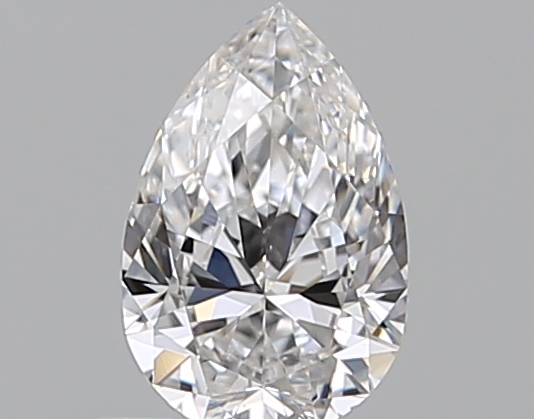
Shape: pear
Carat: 0.5
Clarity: VS1
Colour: D
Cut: EX
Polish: EX
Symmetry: EX
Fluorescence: N
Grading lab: GIA
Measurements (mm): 6.79 x 4.43 x 2.68